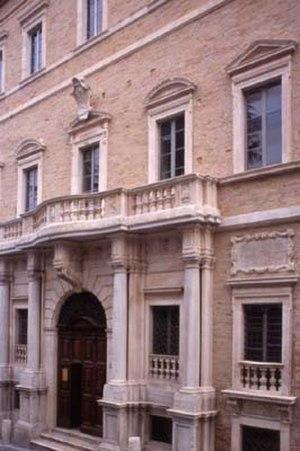
Macerata est une ville italienne d'environ 41 200 habitants, située dans la province de même nom, dans la région des Marches, en Italie centrale.